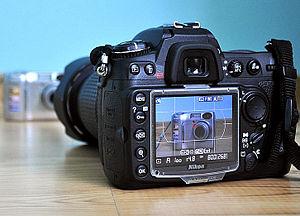
Le Live View, ou la visée sur écran est la fonctionnalité permettant d’effectuer une prise de vue sur un appareil photographique numérique en visant à l’aide de l'écran LCD.